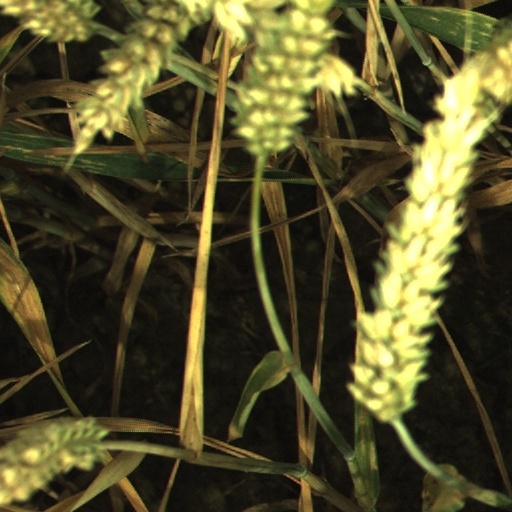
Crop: wheat